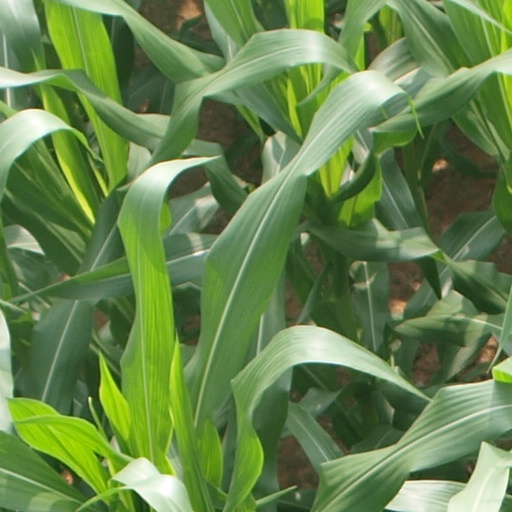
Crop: maize; corn